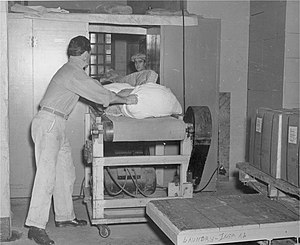
Alcatraz Federal Penitentiary / Historie
Tøjvask i Alcatraz-fængslet
Alcatraz Federal Penitentiary eller United States Penitentiary, Alcatraz Island, ofte blot kaldet Alcatraz, var et føderalt fængsel af højeste sikkerhedsklasse på Alcatraz Island, to kilometer ud for kysten ved San Francisco i Californien i USA. Fængslet blev drevet fra 1934 til 1963.